Podolepis hieracioides

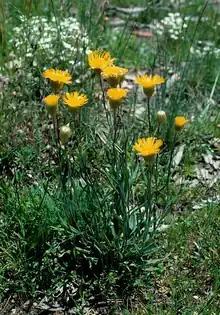
Habit

Podolepis hieracioides commonly known as long podolepis, is a flowering plant in the family Asteraceae and grows in New South Wales and Victoria. It is a small perennial with yellow flowers.